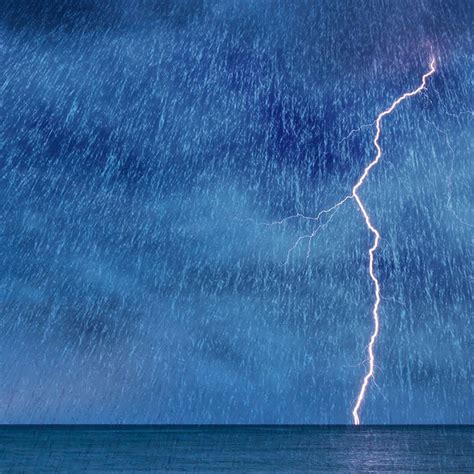
Weather: rain or strom